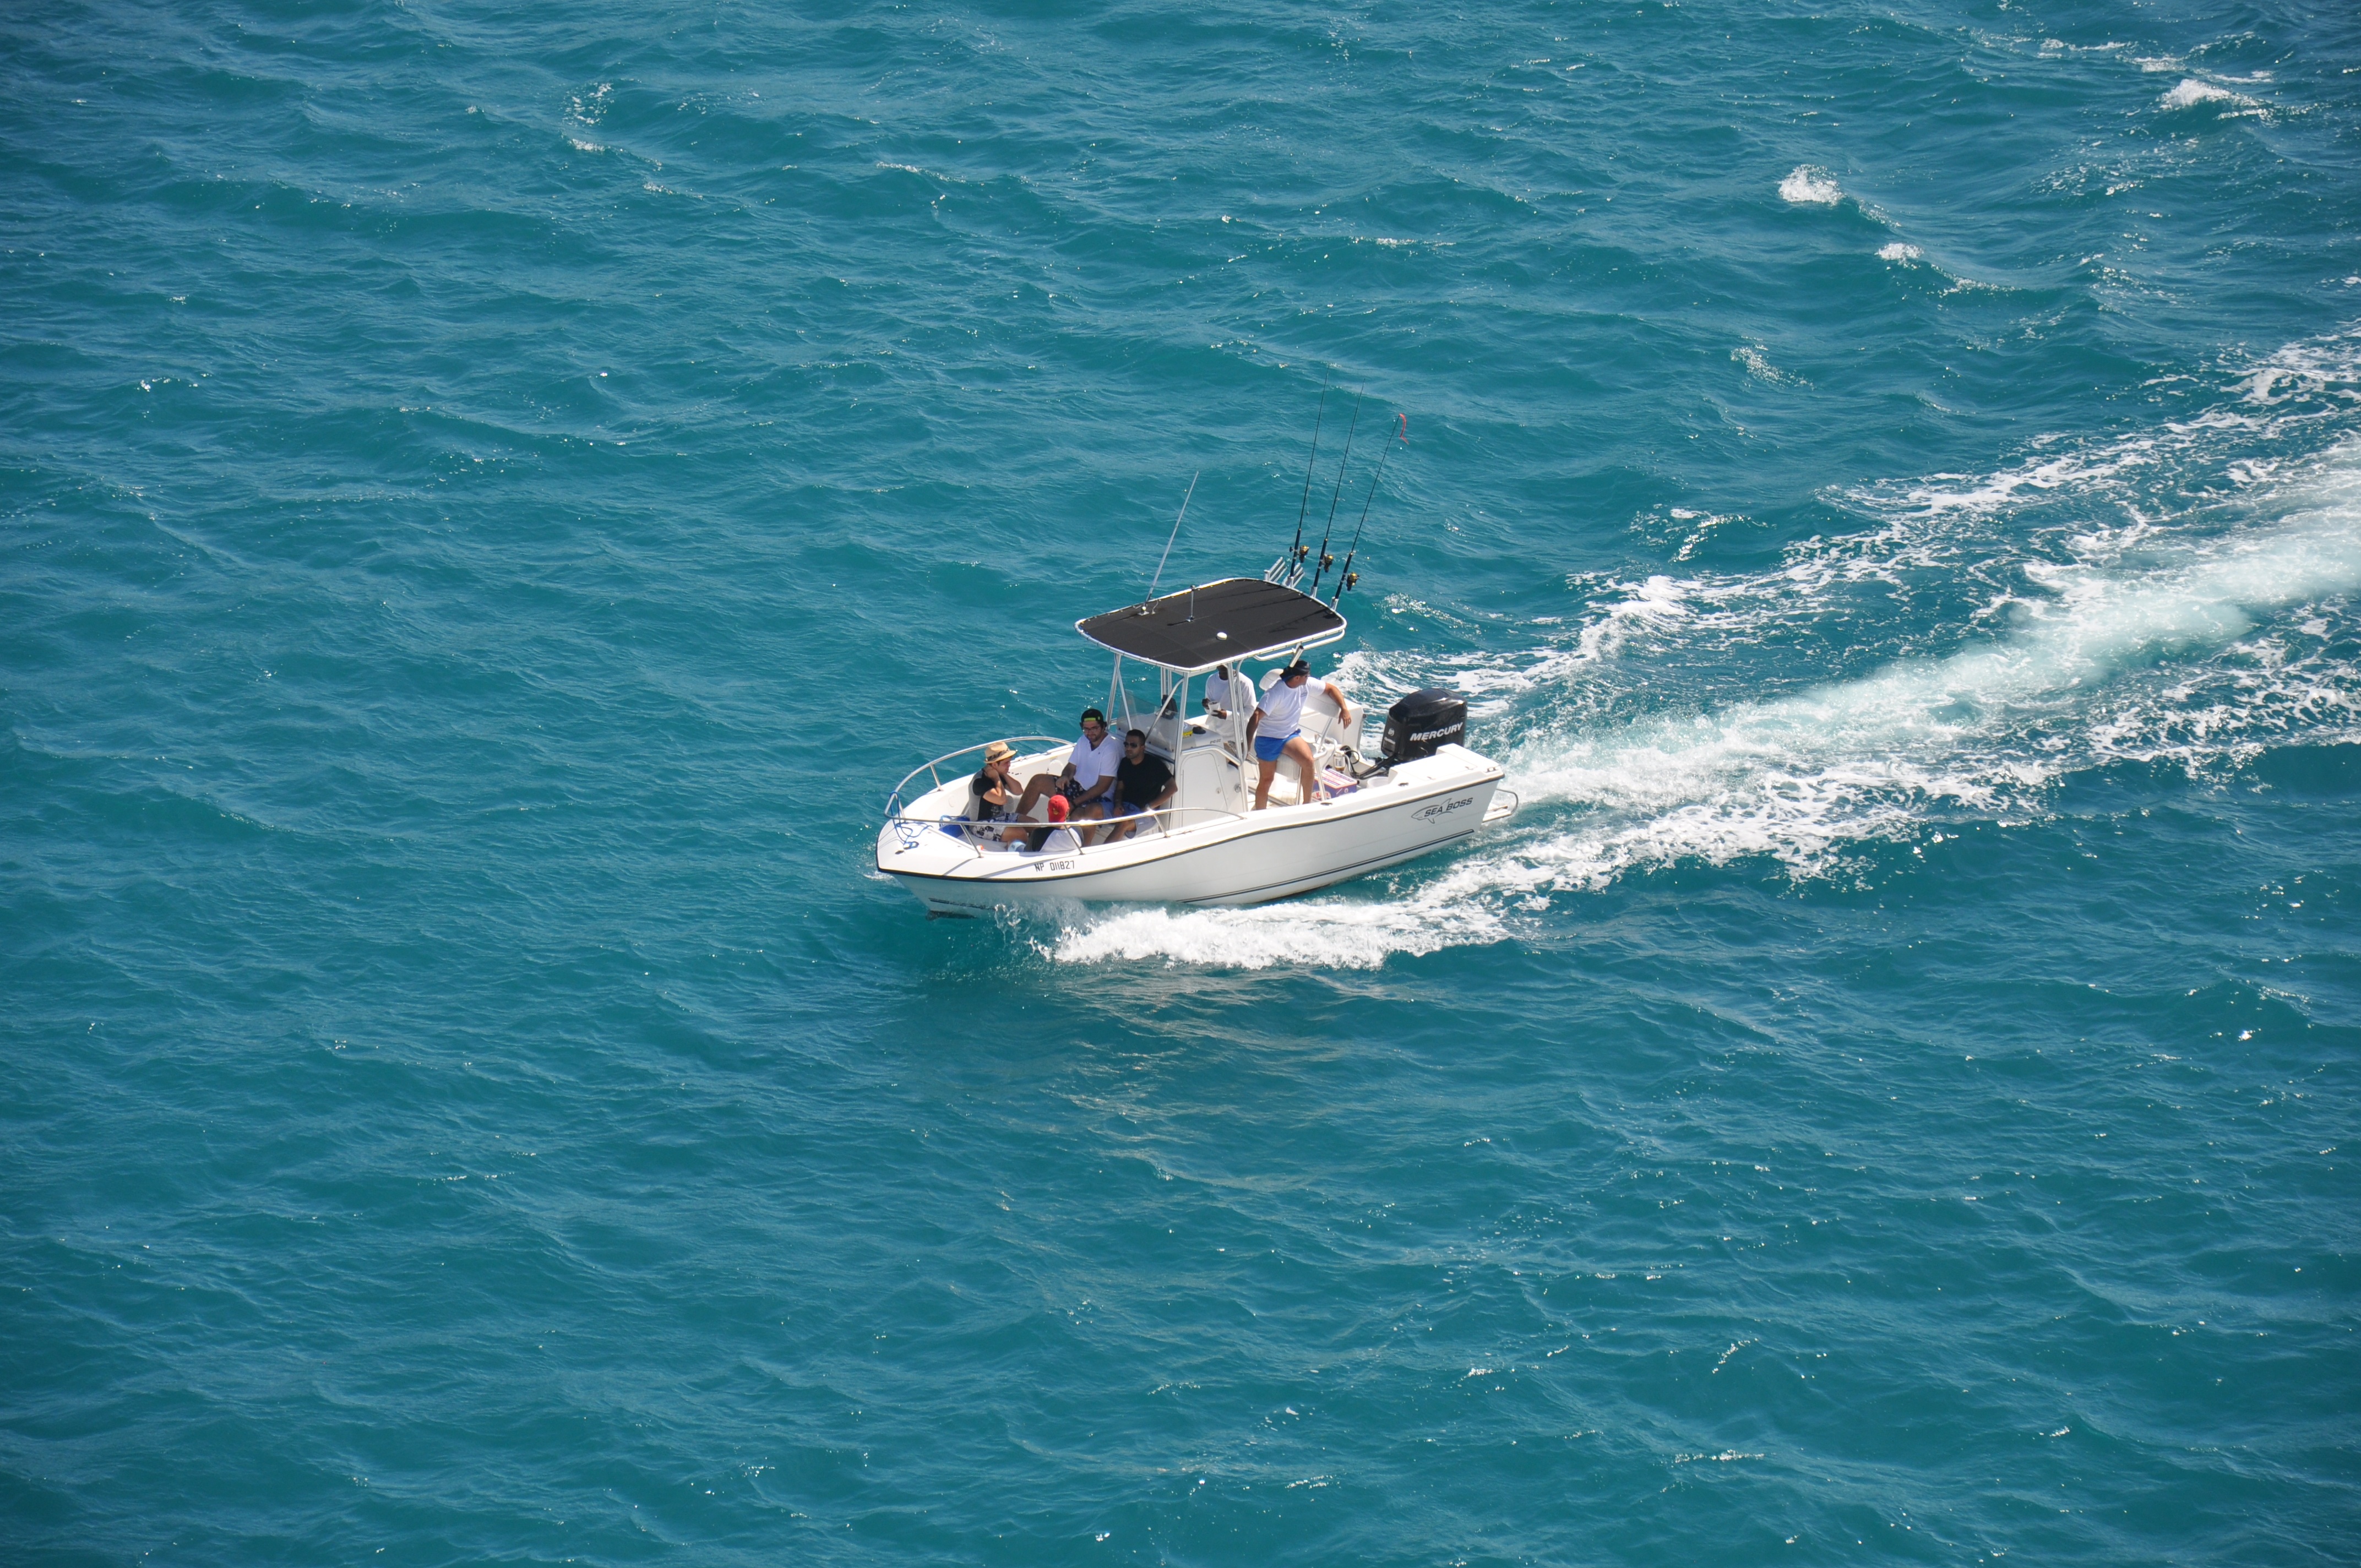
beach, sea, coast, ocean, sky, sun, boat, wave, home, travel, vehicle, yacht, holiday, motorboat, cruise, boating, nassau, bahamas, caribbean, watercraft, cape, passenger ship, luxury yacht, wind wave